Chahla Chafiq

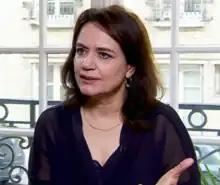
Chahla Chafiq on BBC Persian in 2019

Chahla Beski-Chafiq ( "Šahlâ Beski Šafiq"; born Beski on May 5, 1954), better known by her pen name Chahla Chafiq, is an Iranian writer living in France. She has chosen the pen name "Chafiq" in honor of her mother, Shafiqeh ("compassionate").